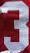
Number: 3